Boni (guerrilla leader)

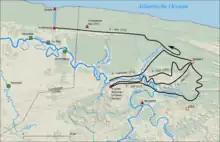
Expeditions to Fort Boekoe in 1771 and 72

Boni and his warriors operated from a large fortress with a four-meter-high wall, which they called "Fort Boekoe". It was located in the wetlands of the coastal region of Commewijne, and named after the Boekoe Creek. The wetlands provided strategic defences, and they armed the garrison with rifles and a cannon.